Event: Ecuador Earthquake
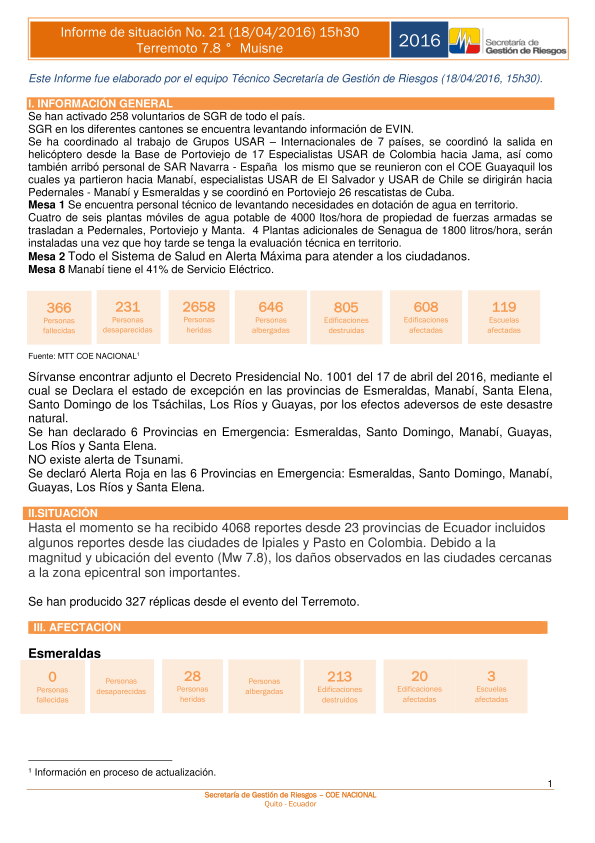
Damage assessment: no_damage